Ukrainians

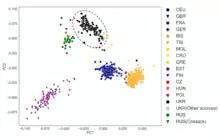
Principal Component Analysis of European populations from the Genome Ukraine Project

There was a significant overlap with Central European populations as well as with people from the Balkans.